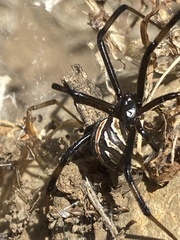
Species: Lactrodectus_hesperus